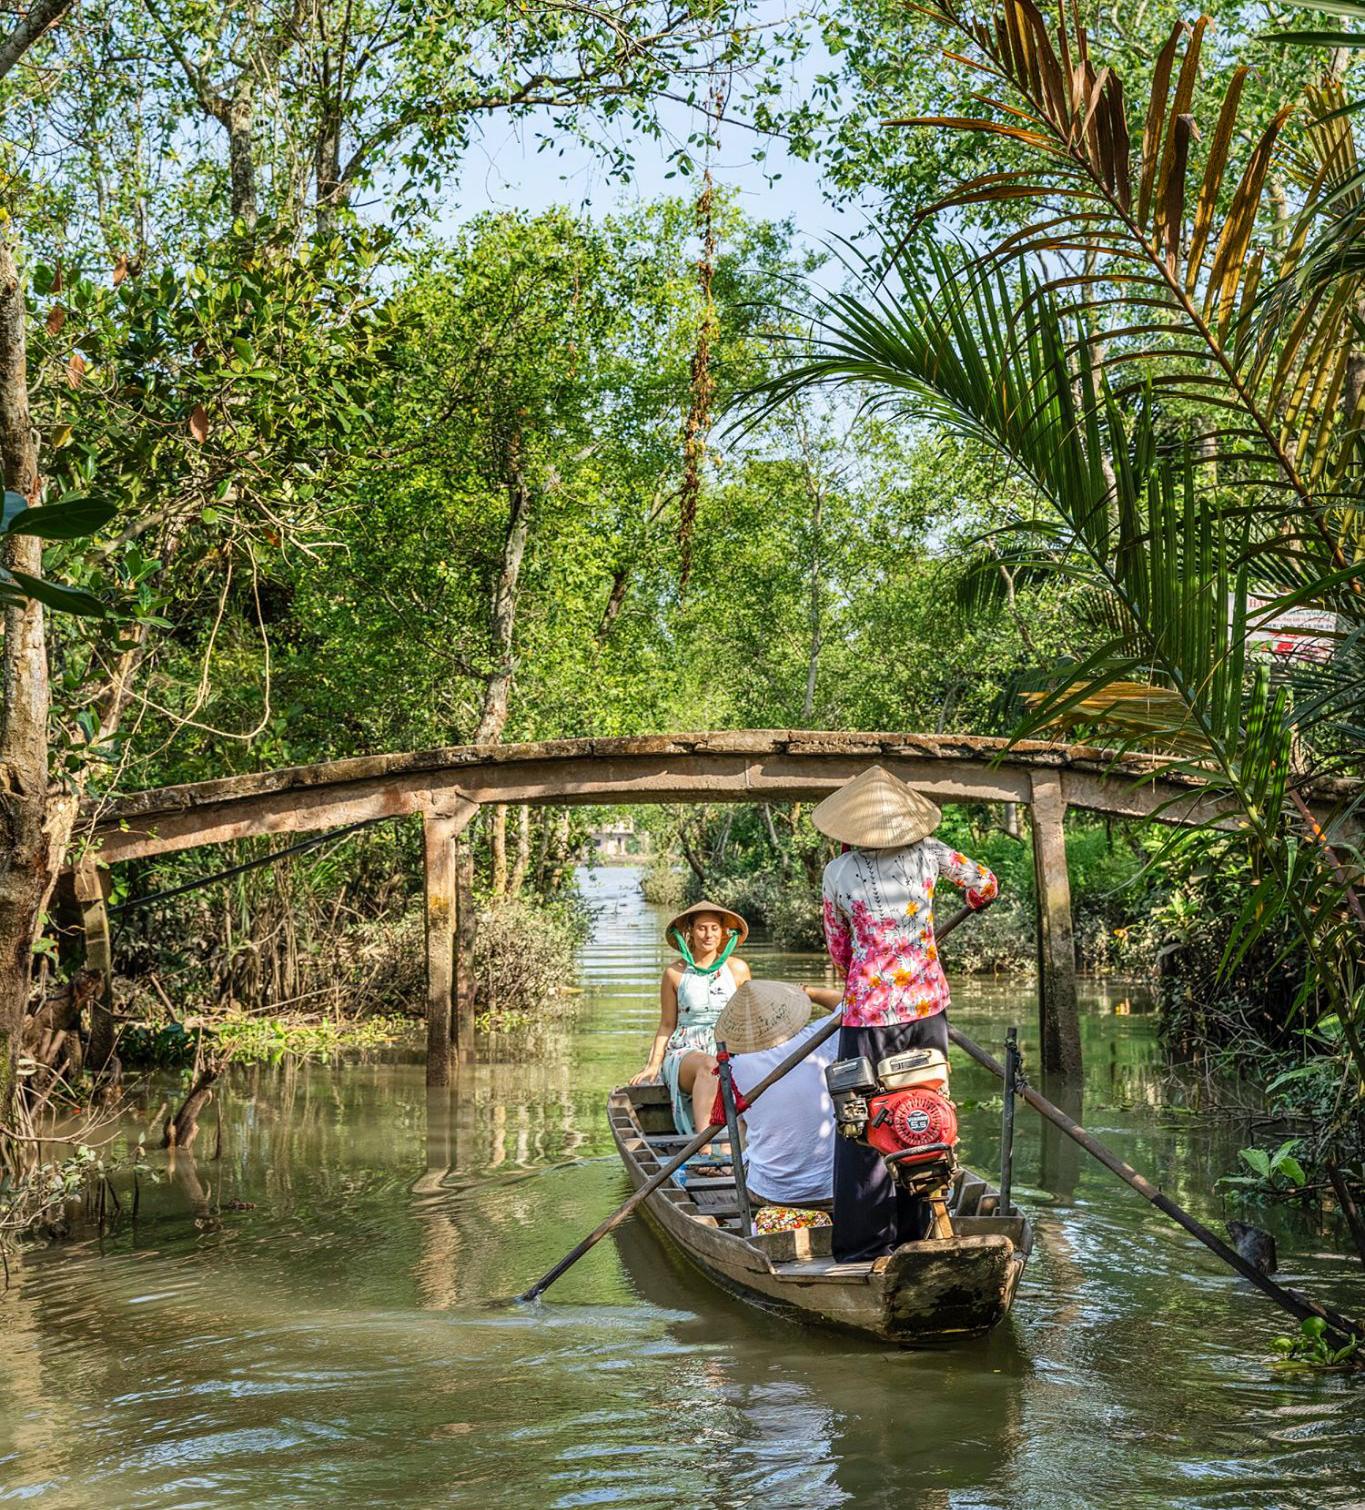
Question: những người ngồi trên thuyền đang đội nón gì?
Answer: những người ngồi trên thuyền đều đội nón lá